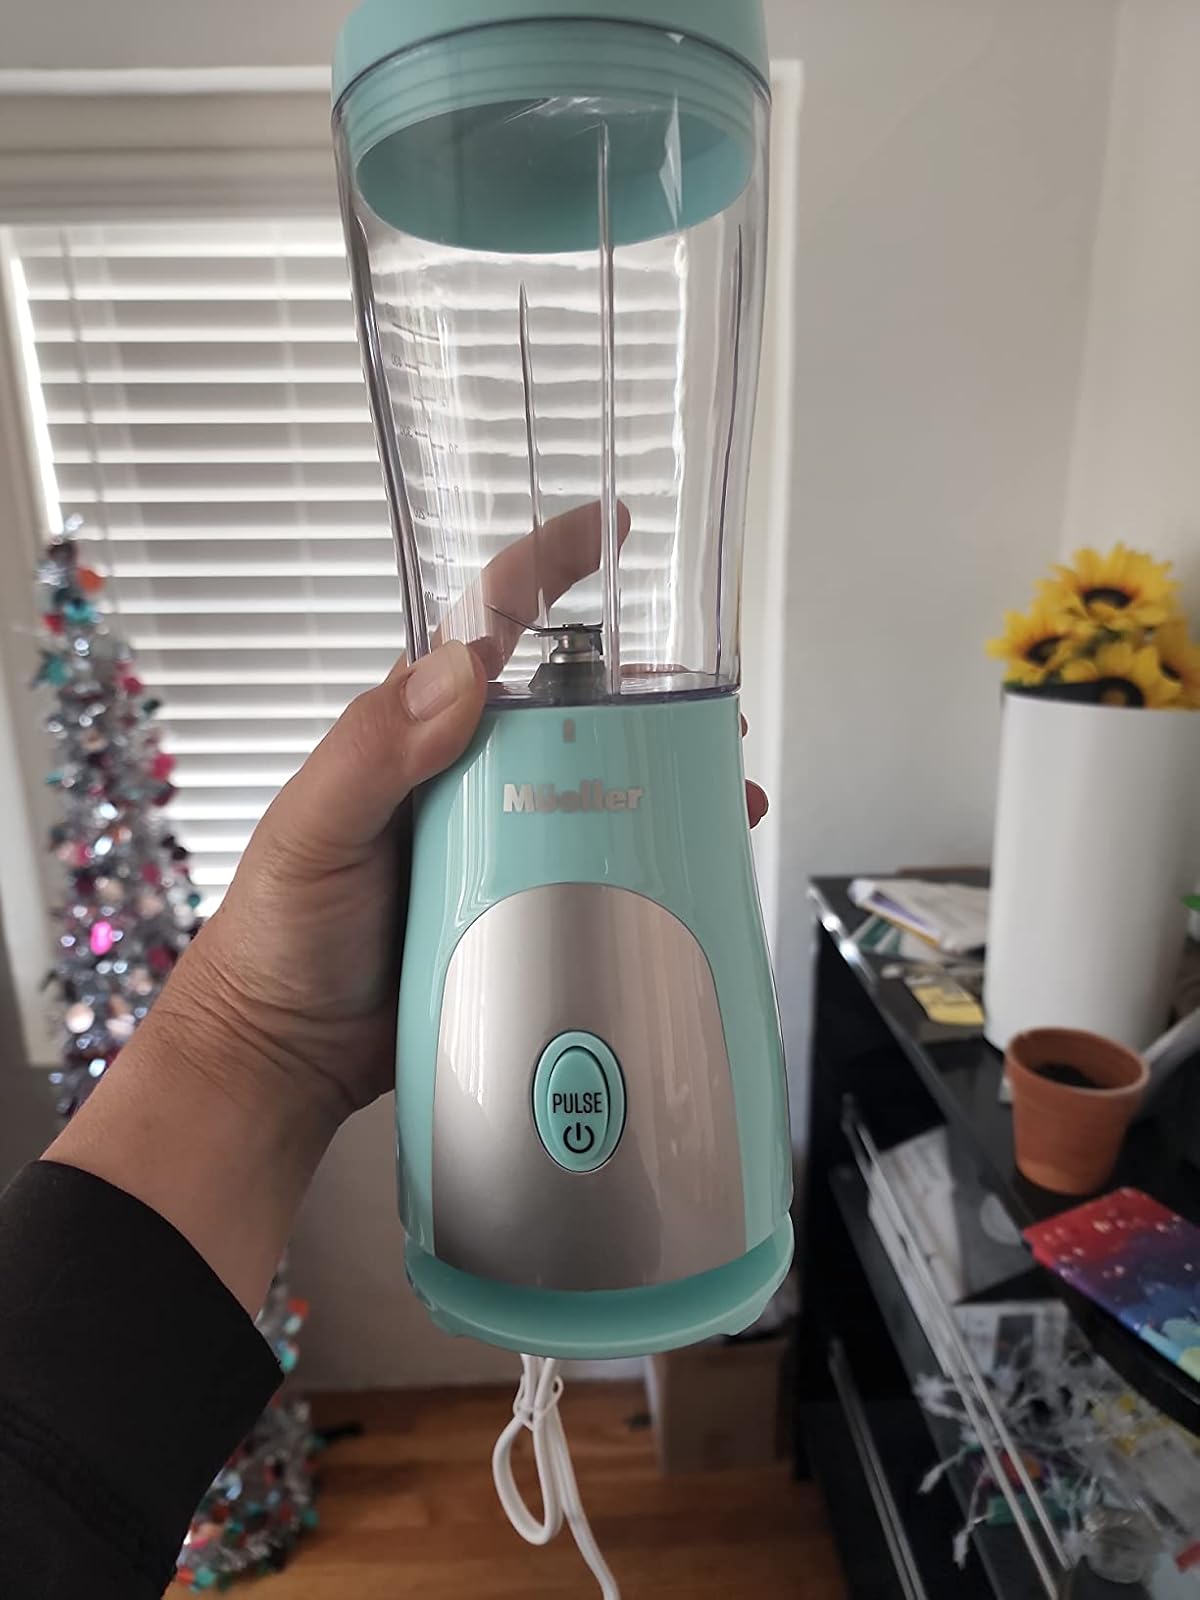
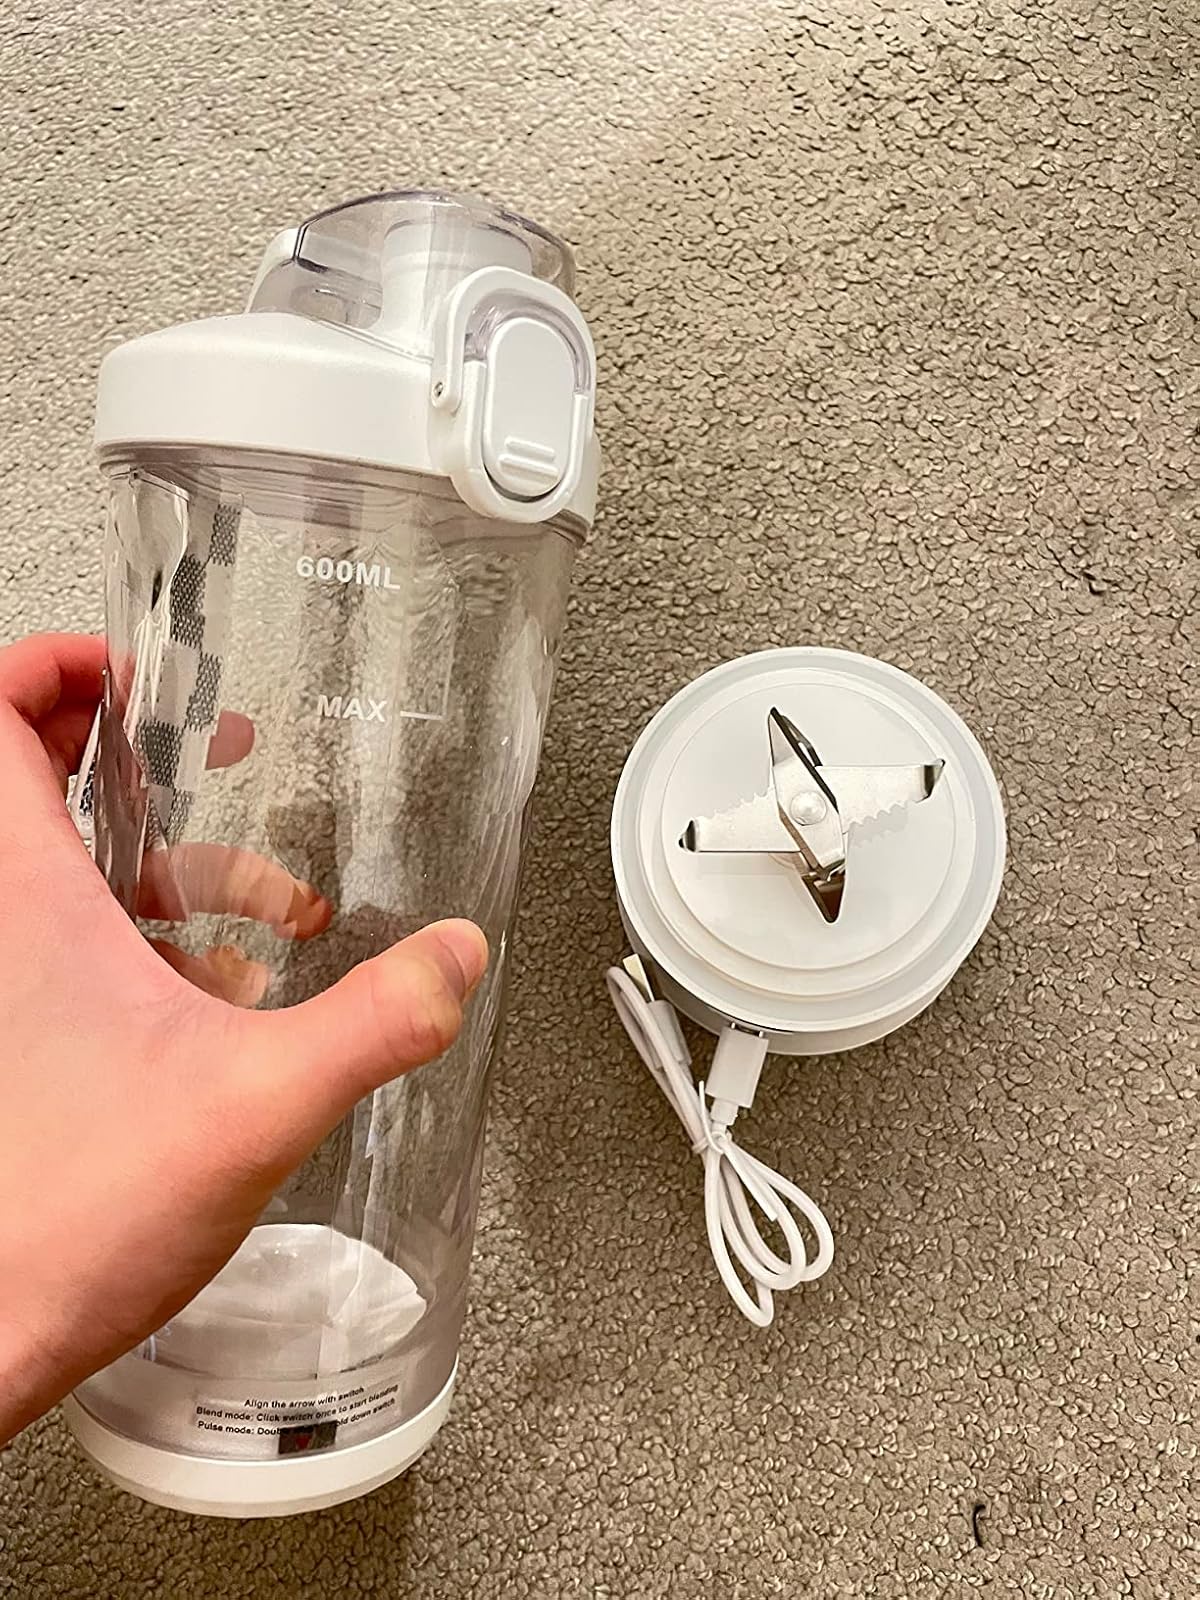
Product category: items_blender
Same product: no